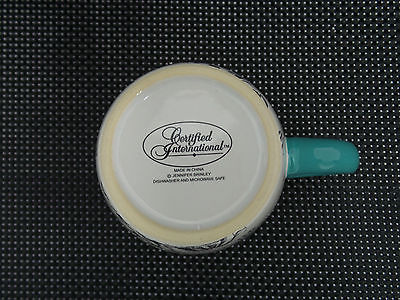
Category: mug